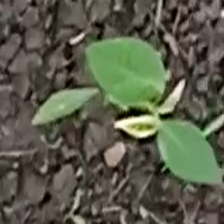
Weed species: Moti_dudhi(Euphorbia_geneculata_L)